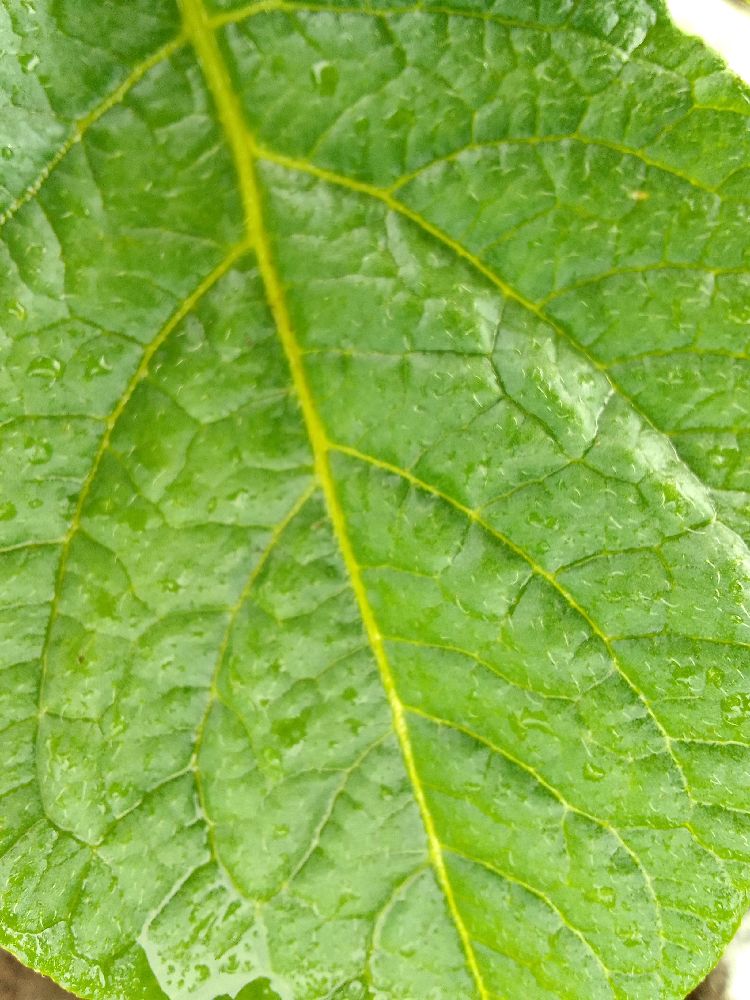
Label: Healthy